Navigation Structures at White Lake Harbor

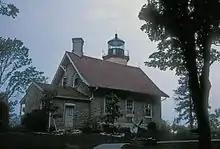
Lighthouse on south pier

White Lake Harbor is a man-made channel running through strip of land which separates White Lake from Lake Michigan. The associated navigation structures include three elements: the south pier, the north pier, and the revetments. The north and south piers are parallel to each other, and are 200 feet apart, The north pier is 1717 feet long and the south pier is 1953 feet long. The piers are constructed from a series of piles near the shore, and additional cribs at the end. The entire pier has a concrete superstructure. The revetments were originally of timber pile. A double row of sheet piling was added later, and concrete replaced the timber superstructure.